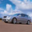
Label: automobile